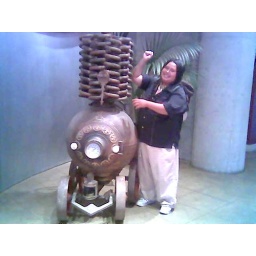
The submarine looking display in the 4th Street loft ground floor